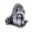
Label: raccoon